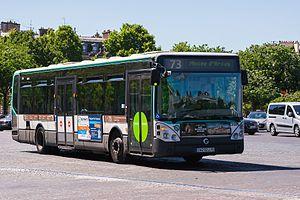
Le réseau de bus RATP couvre l'ensemble du territoire de la ville de Paris et la partie centrale de l'unité urbaine de Paris. Il constitue un réseau dense de transports en commun complémentaire des réseaux ferrés, organisé et financé par Île-de-France Mobilités.